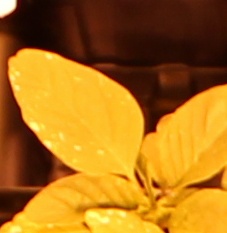
Label: Palmer Amaranth